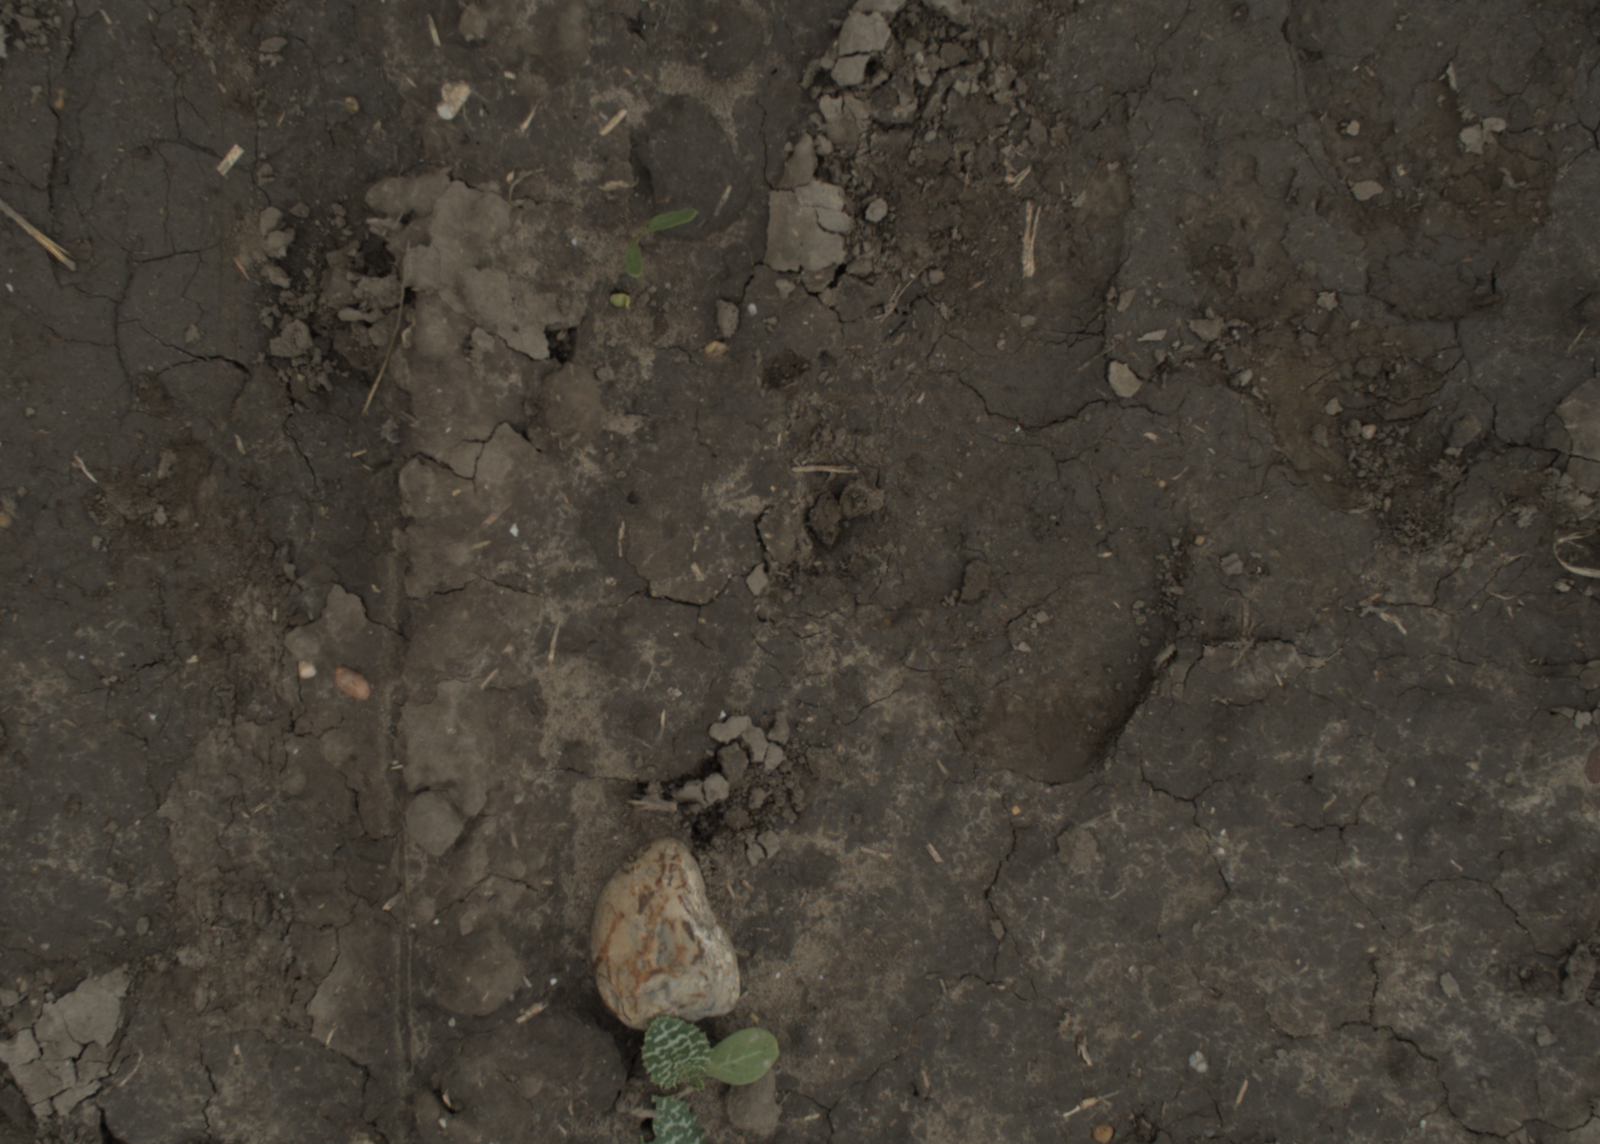
Capture date: 29.09.2021 13:50:38
Weather: cloudy
Wind: medium
Seeding date: 02.09.2021
Plant canopy height (mm): 954